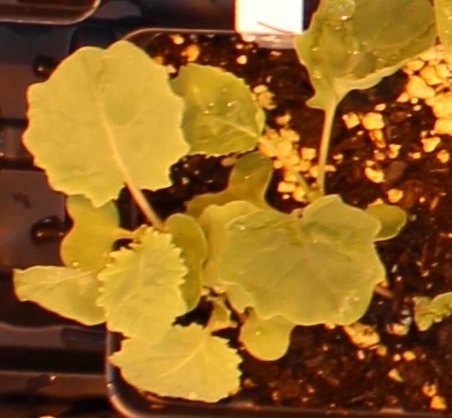
Label: Canola